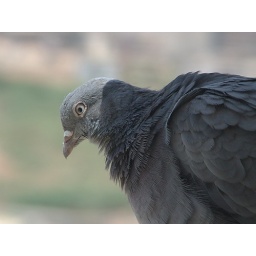
The Blue rock pigeon in my balcony waiting for someone.